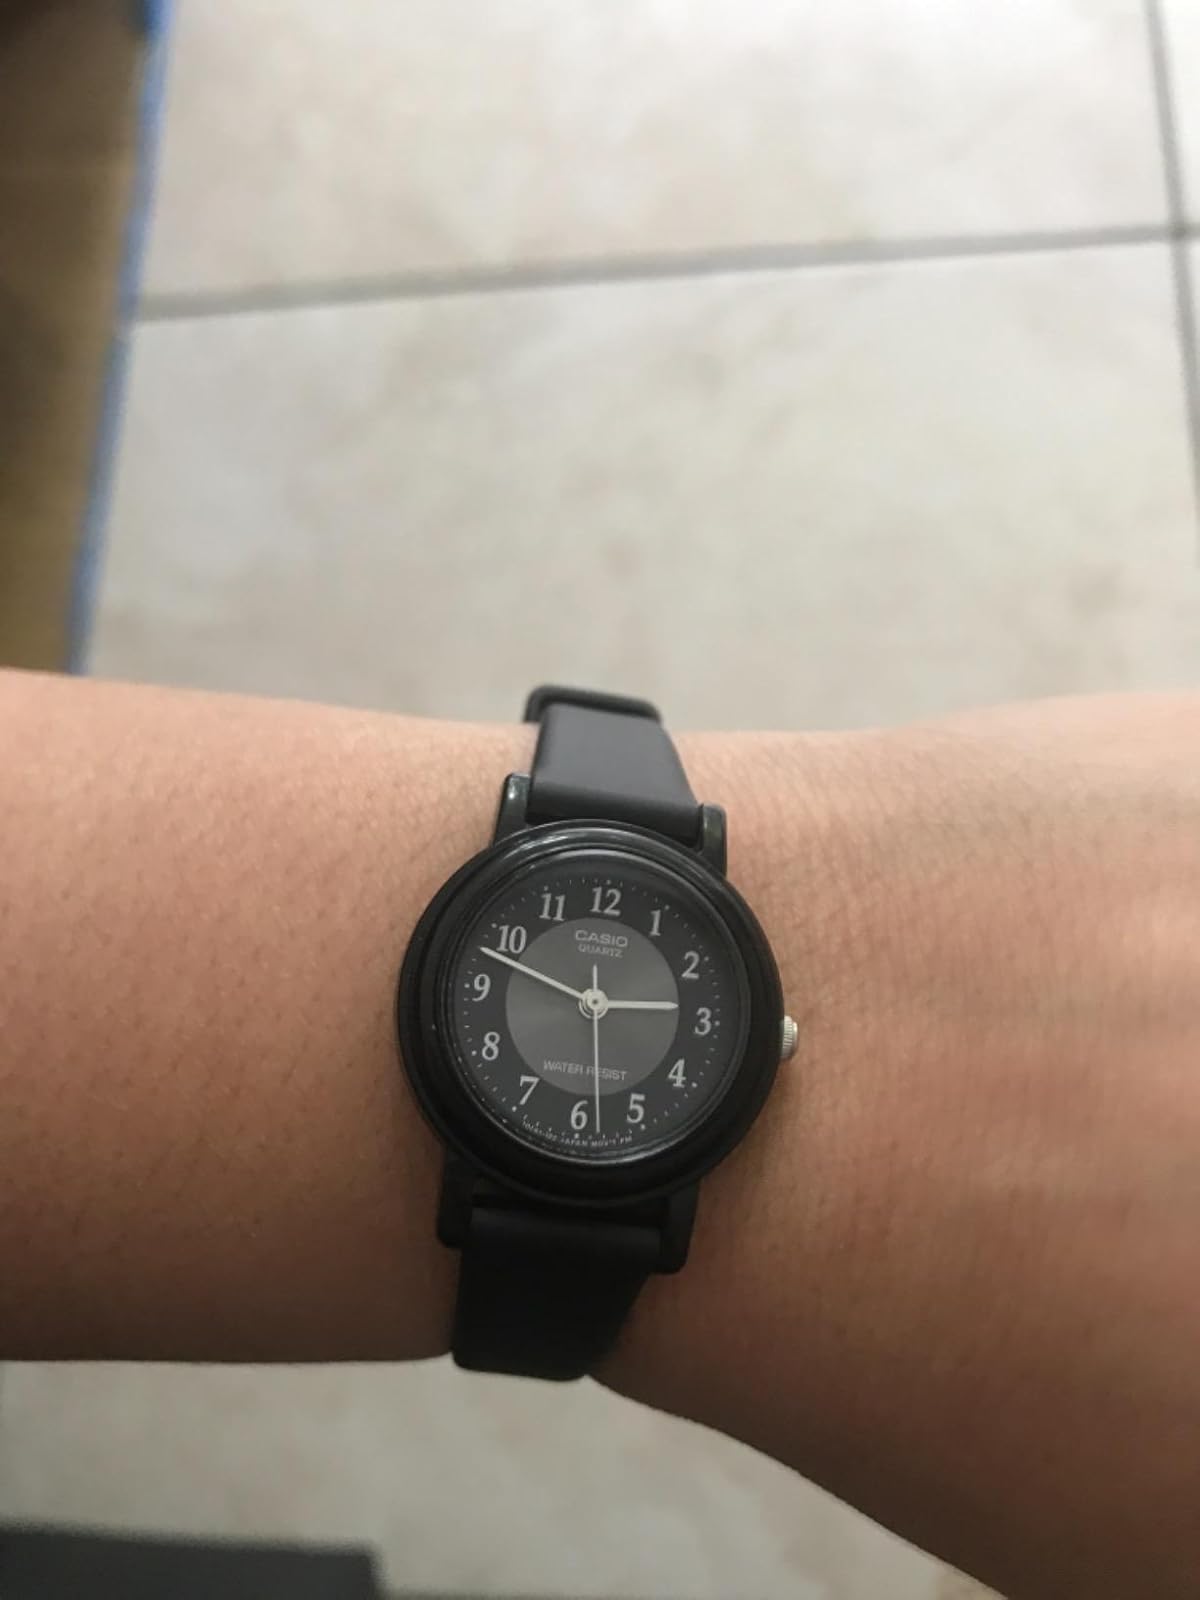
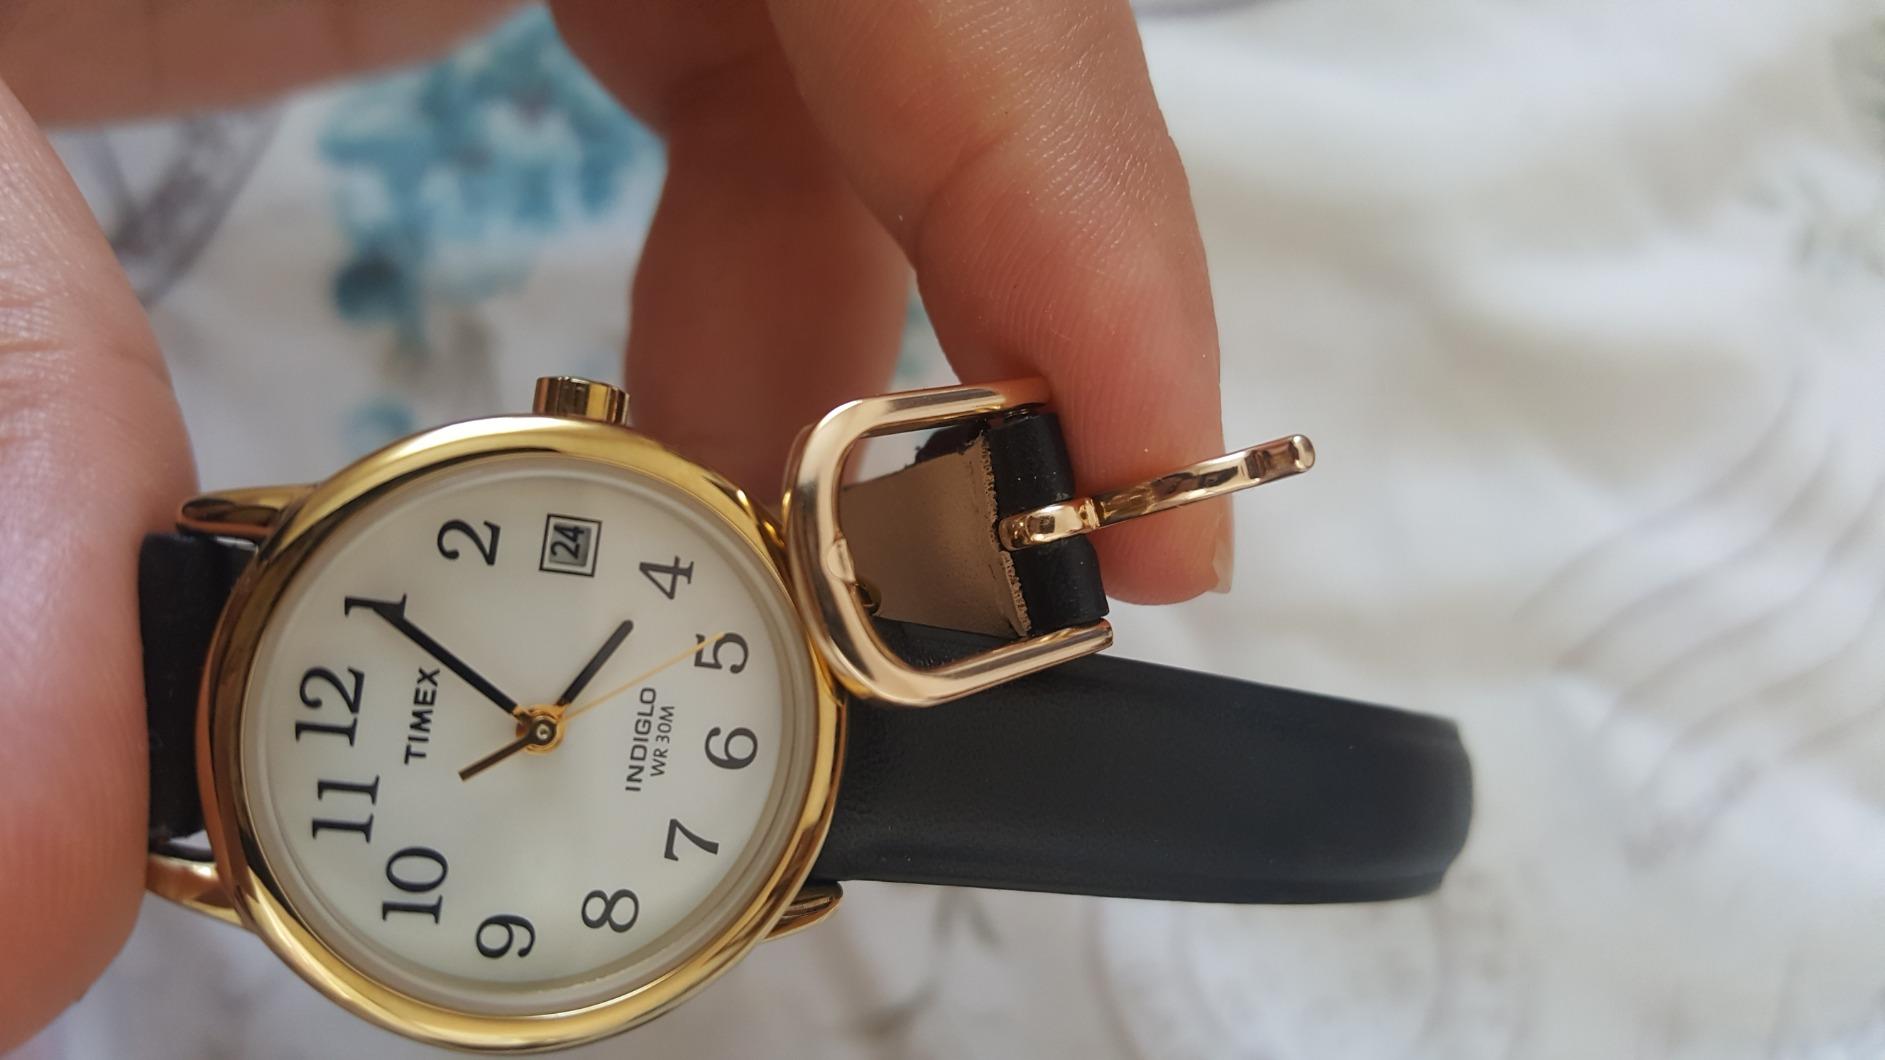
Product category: accessories_watch
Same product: no